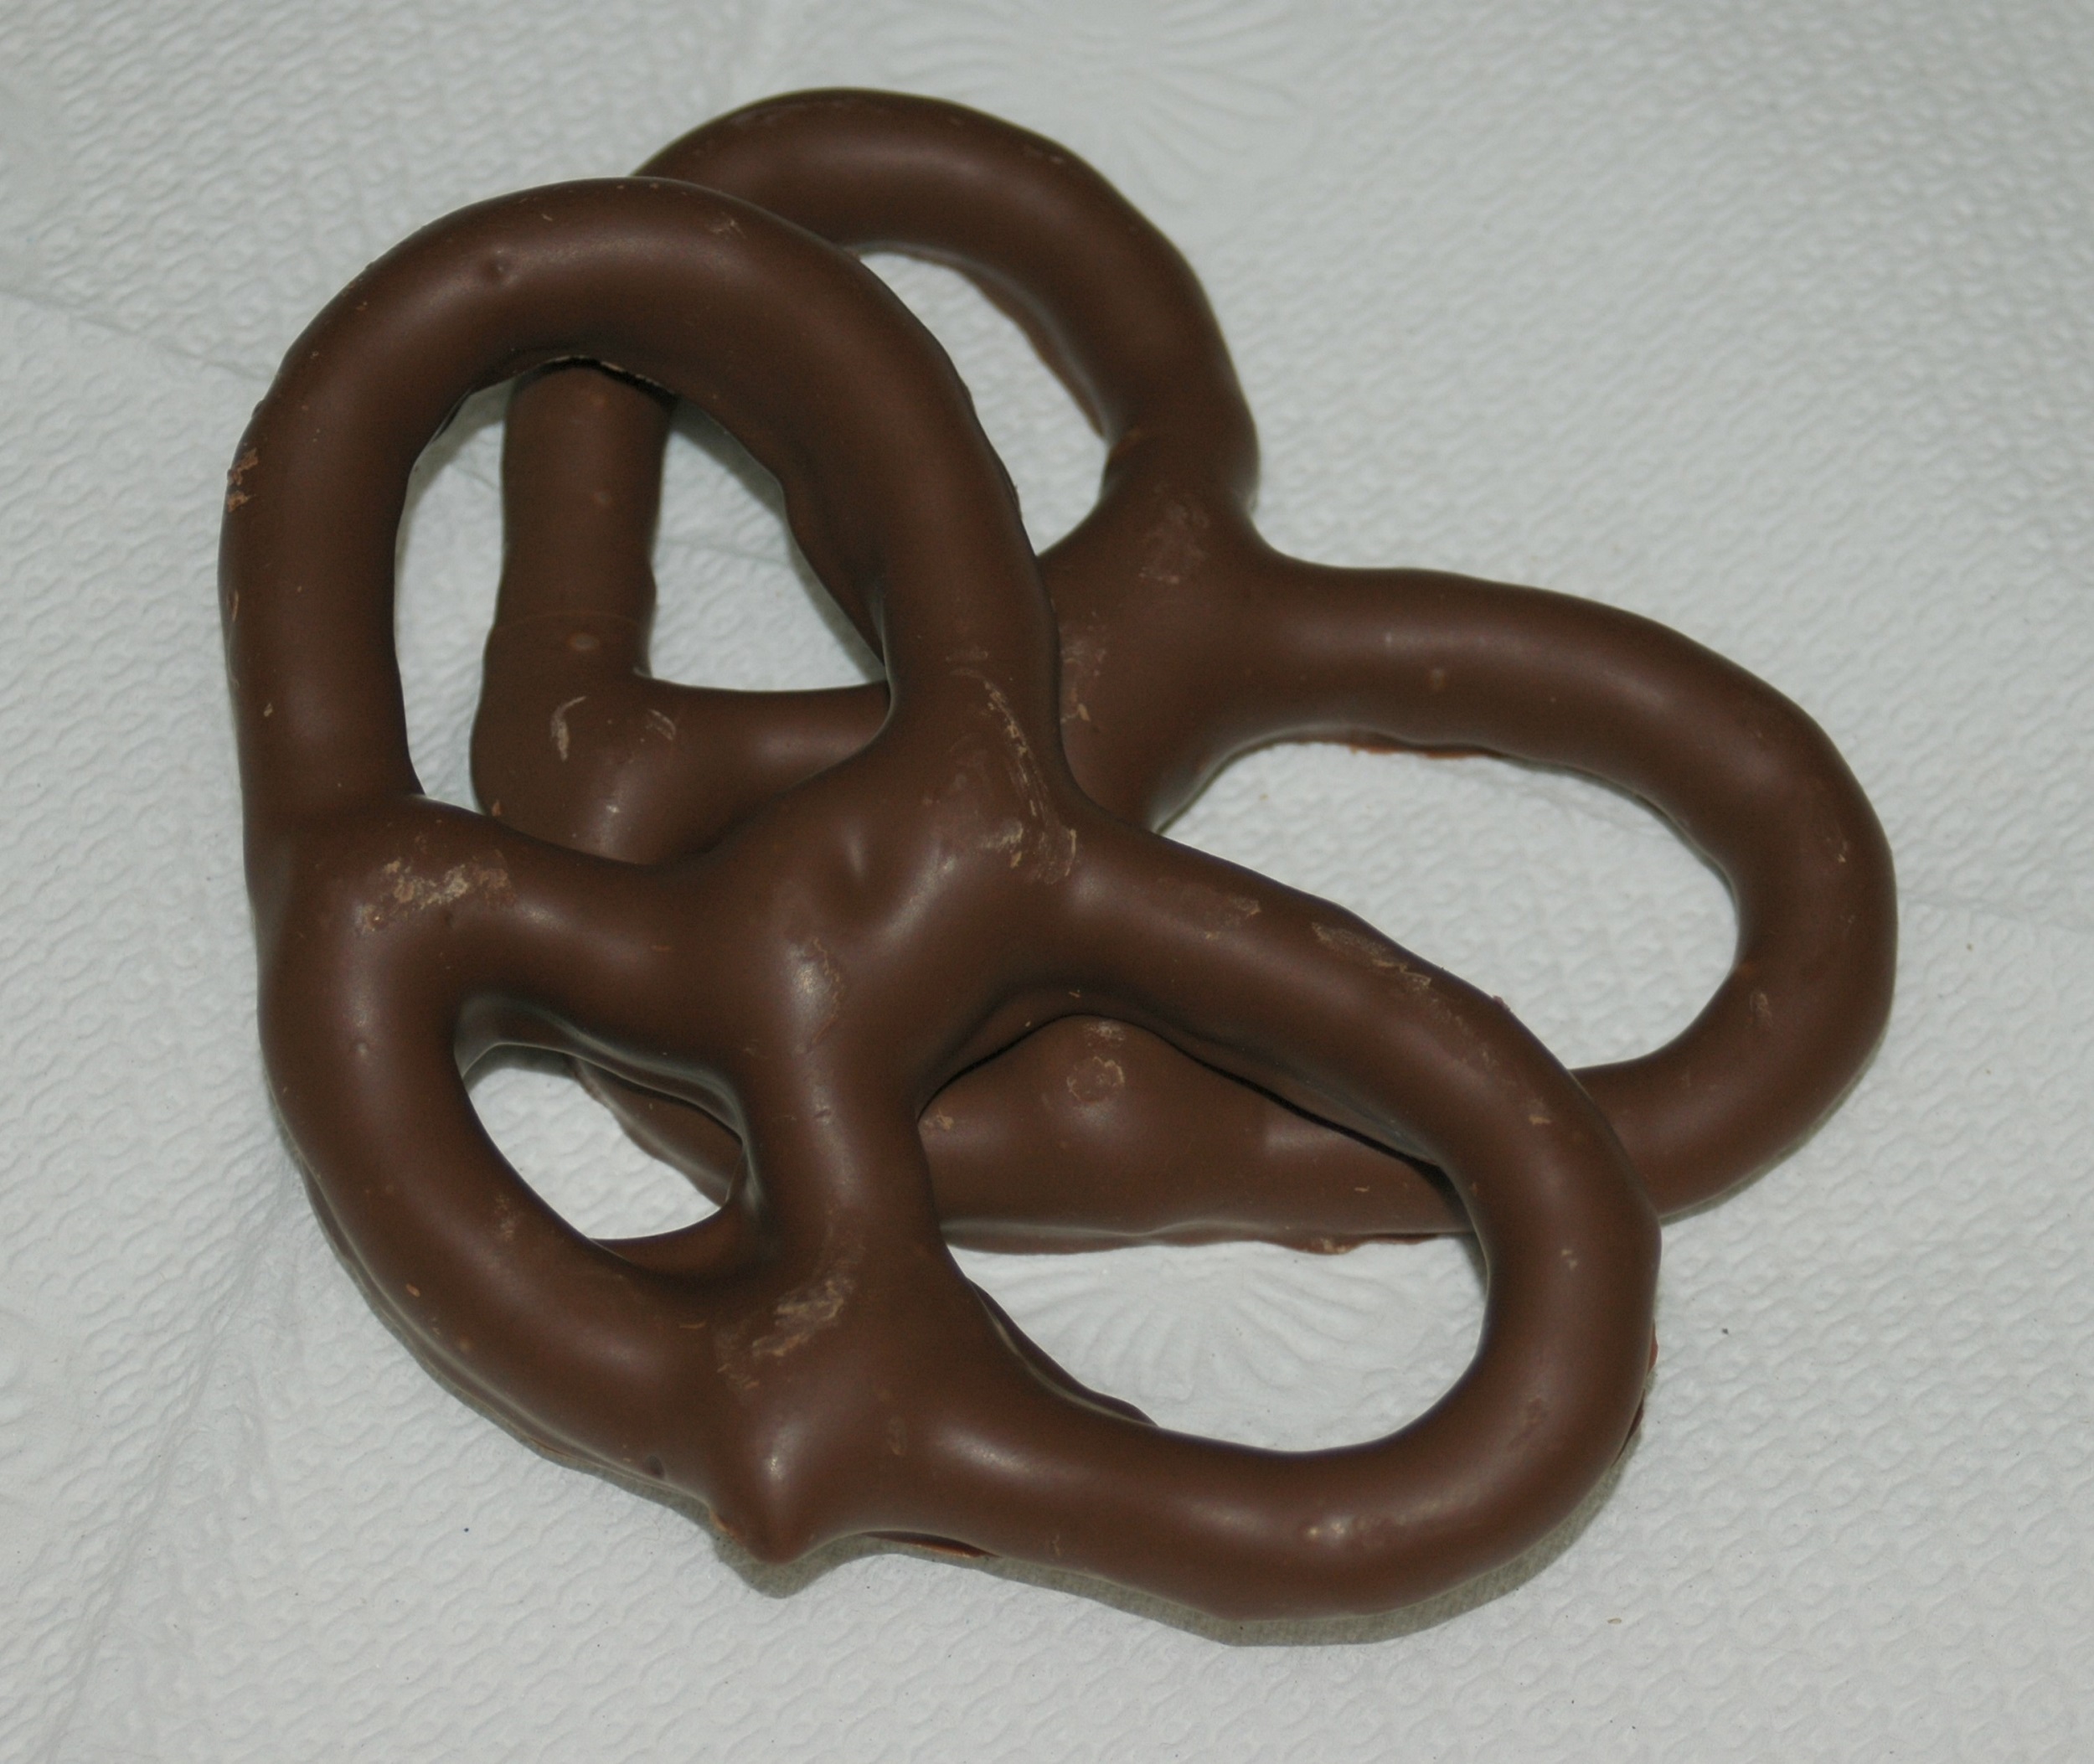
sweet, food, snack, dessert, indulgence, salty, tasty, confection, pretzels, snack food, chocolate covered